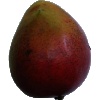
Label: red_mango